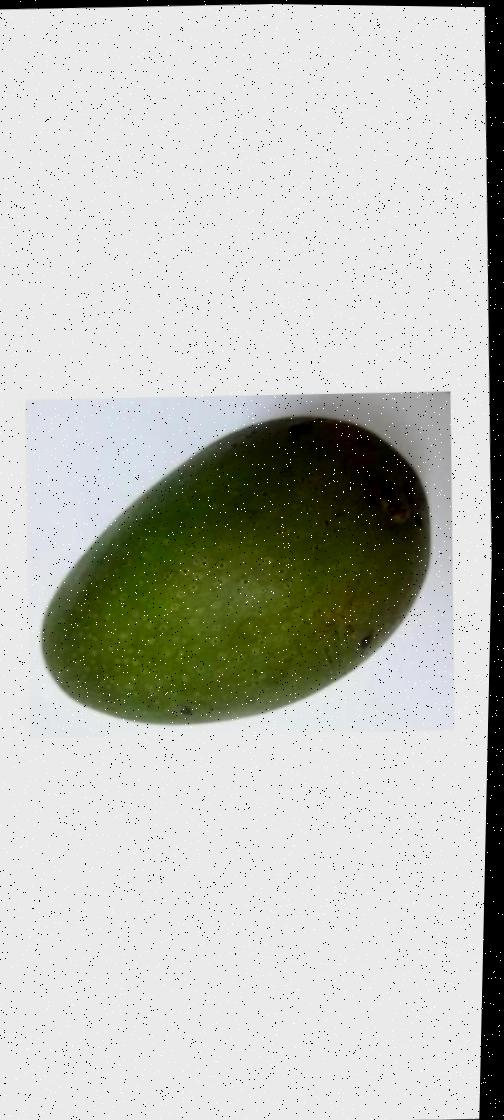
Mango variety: Ashshina Zhinuk